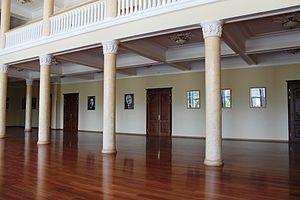
L'Académie de musique Hadjibeyov de Bakou ou l'Académie de musique de Bakou - est une école de musique située à Bakou, en Azerbaïdjan. Situé dans le centre-ville, le conservatoire dispense ses cours dans les disciplines musicales suivantes : musique symphonique, musique de chambre et musique folklorique. L'institution est le premier conservatoire national de l'Azerbaïdjan et le plus renommé.